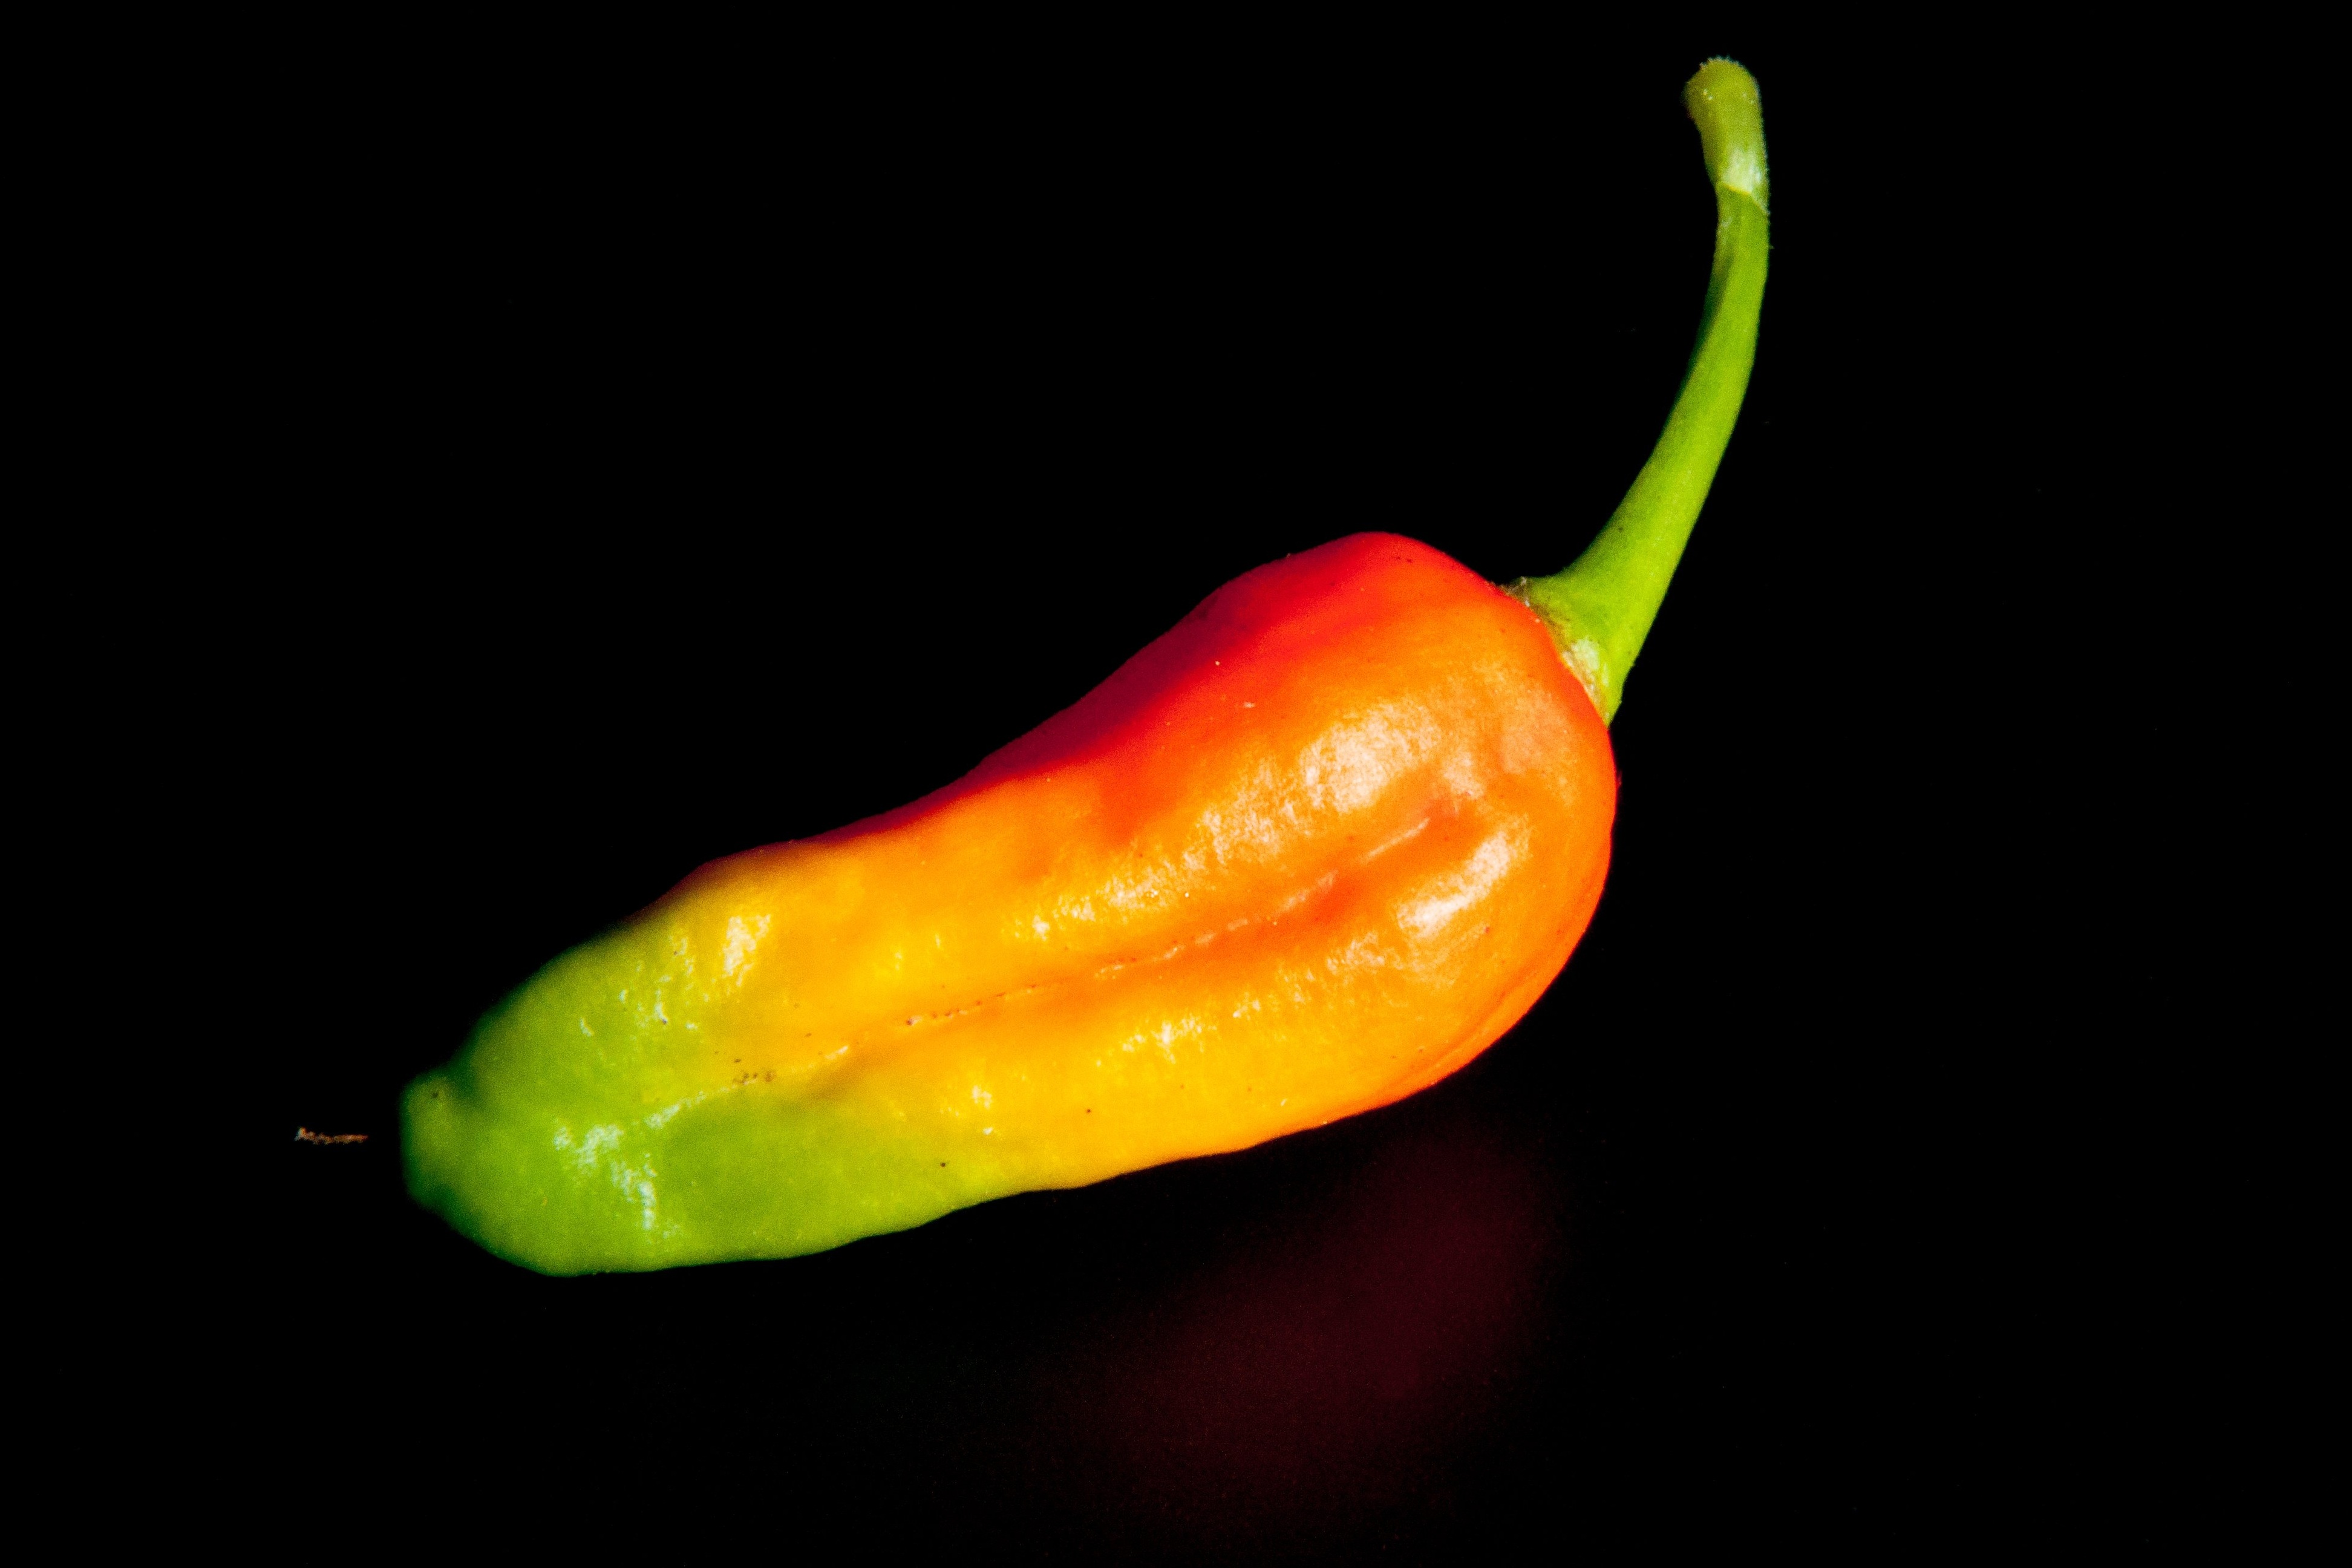
sharp, plant, fruit, flower, orange, food, green, pepper, spice, chili, produce, vegetable, yellow, vegetables, peppers, bell pepper, sharpness, macro photography, flowering plant, chili pepper, cayenne pepper, plant stem, land plant, bell peppers and chili peppers, habanero chili